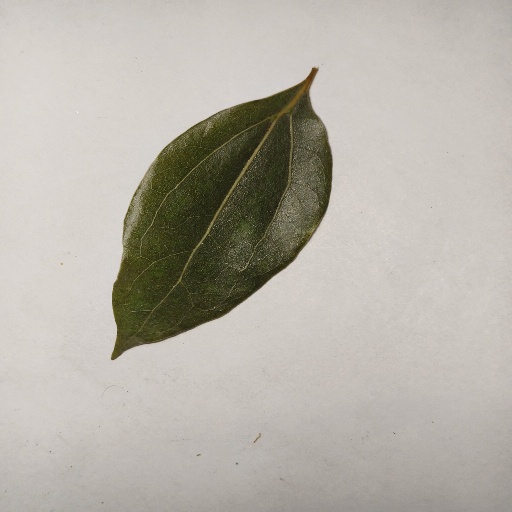
Species: Camphor
Leaf condition: Healthy Leaf